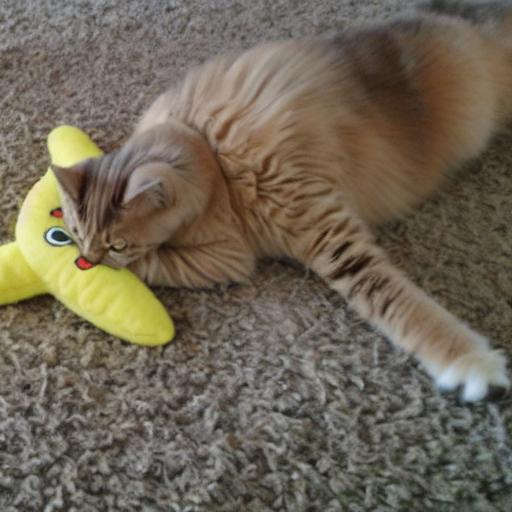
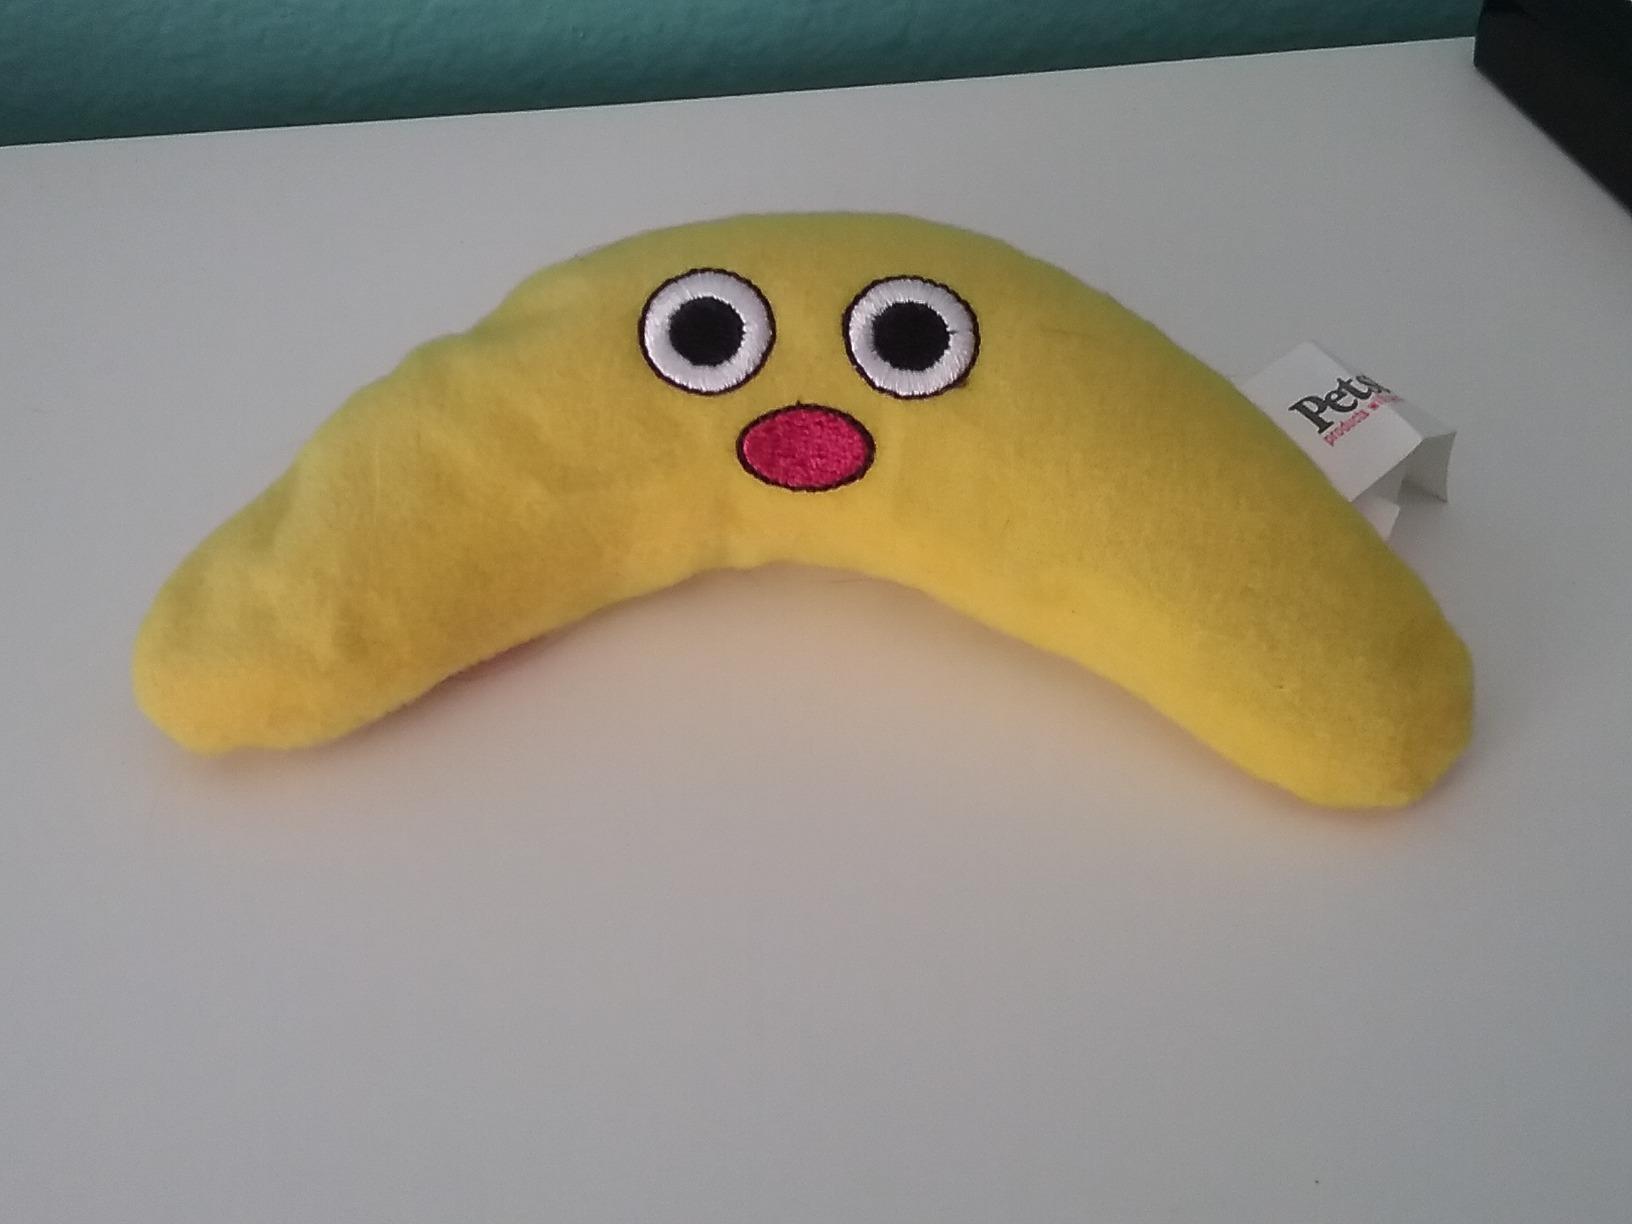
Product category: items_toy
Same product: no